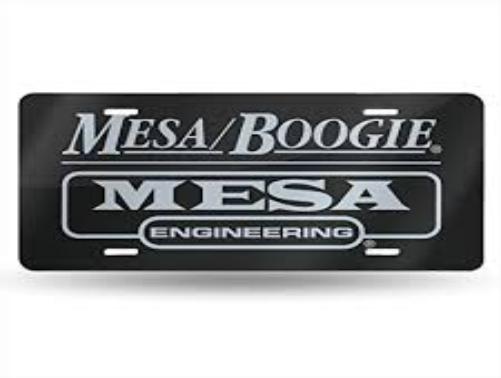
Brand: mesa boogie
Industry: Clothes